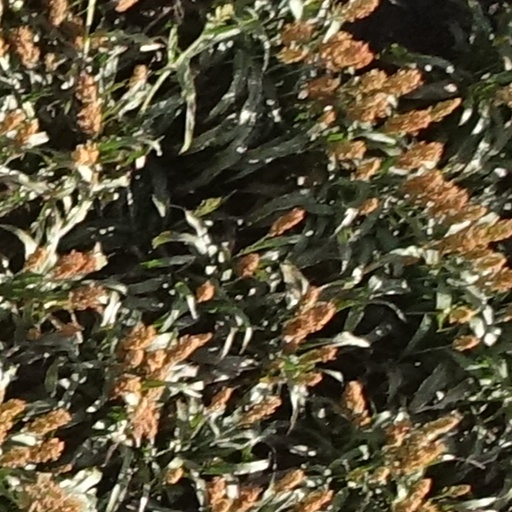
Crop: sorghum